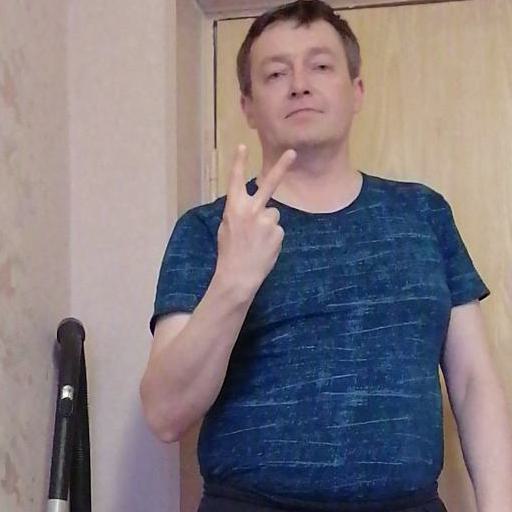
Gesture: peace_inverted